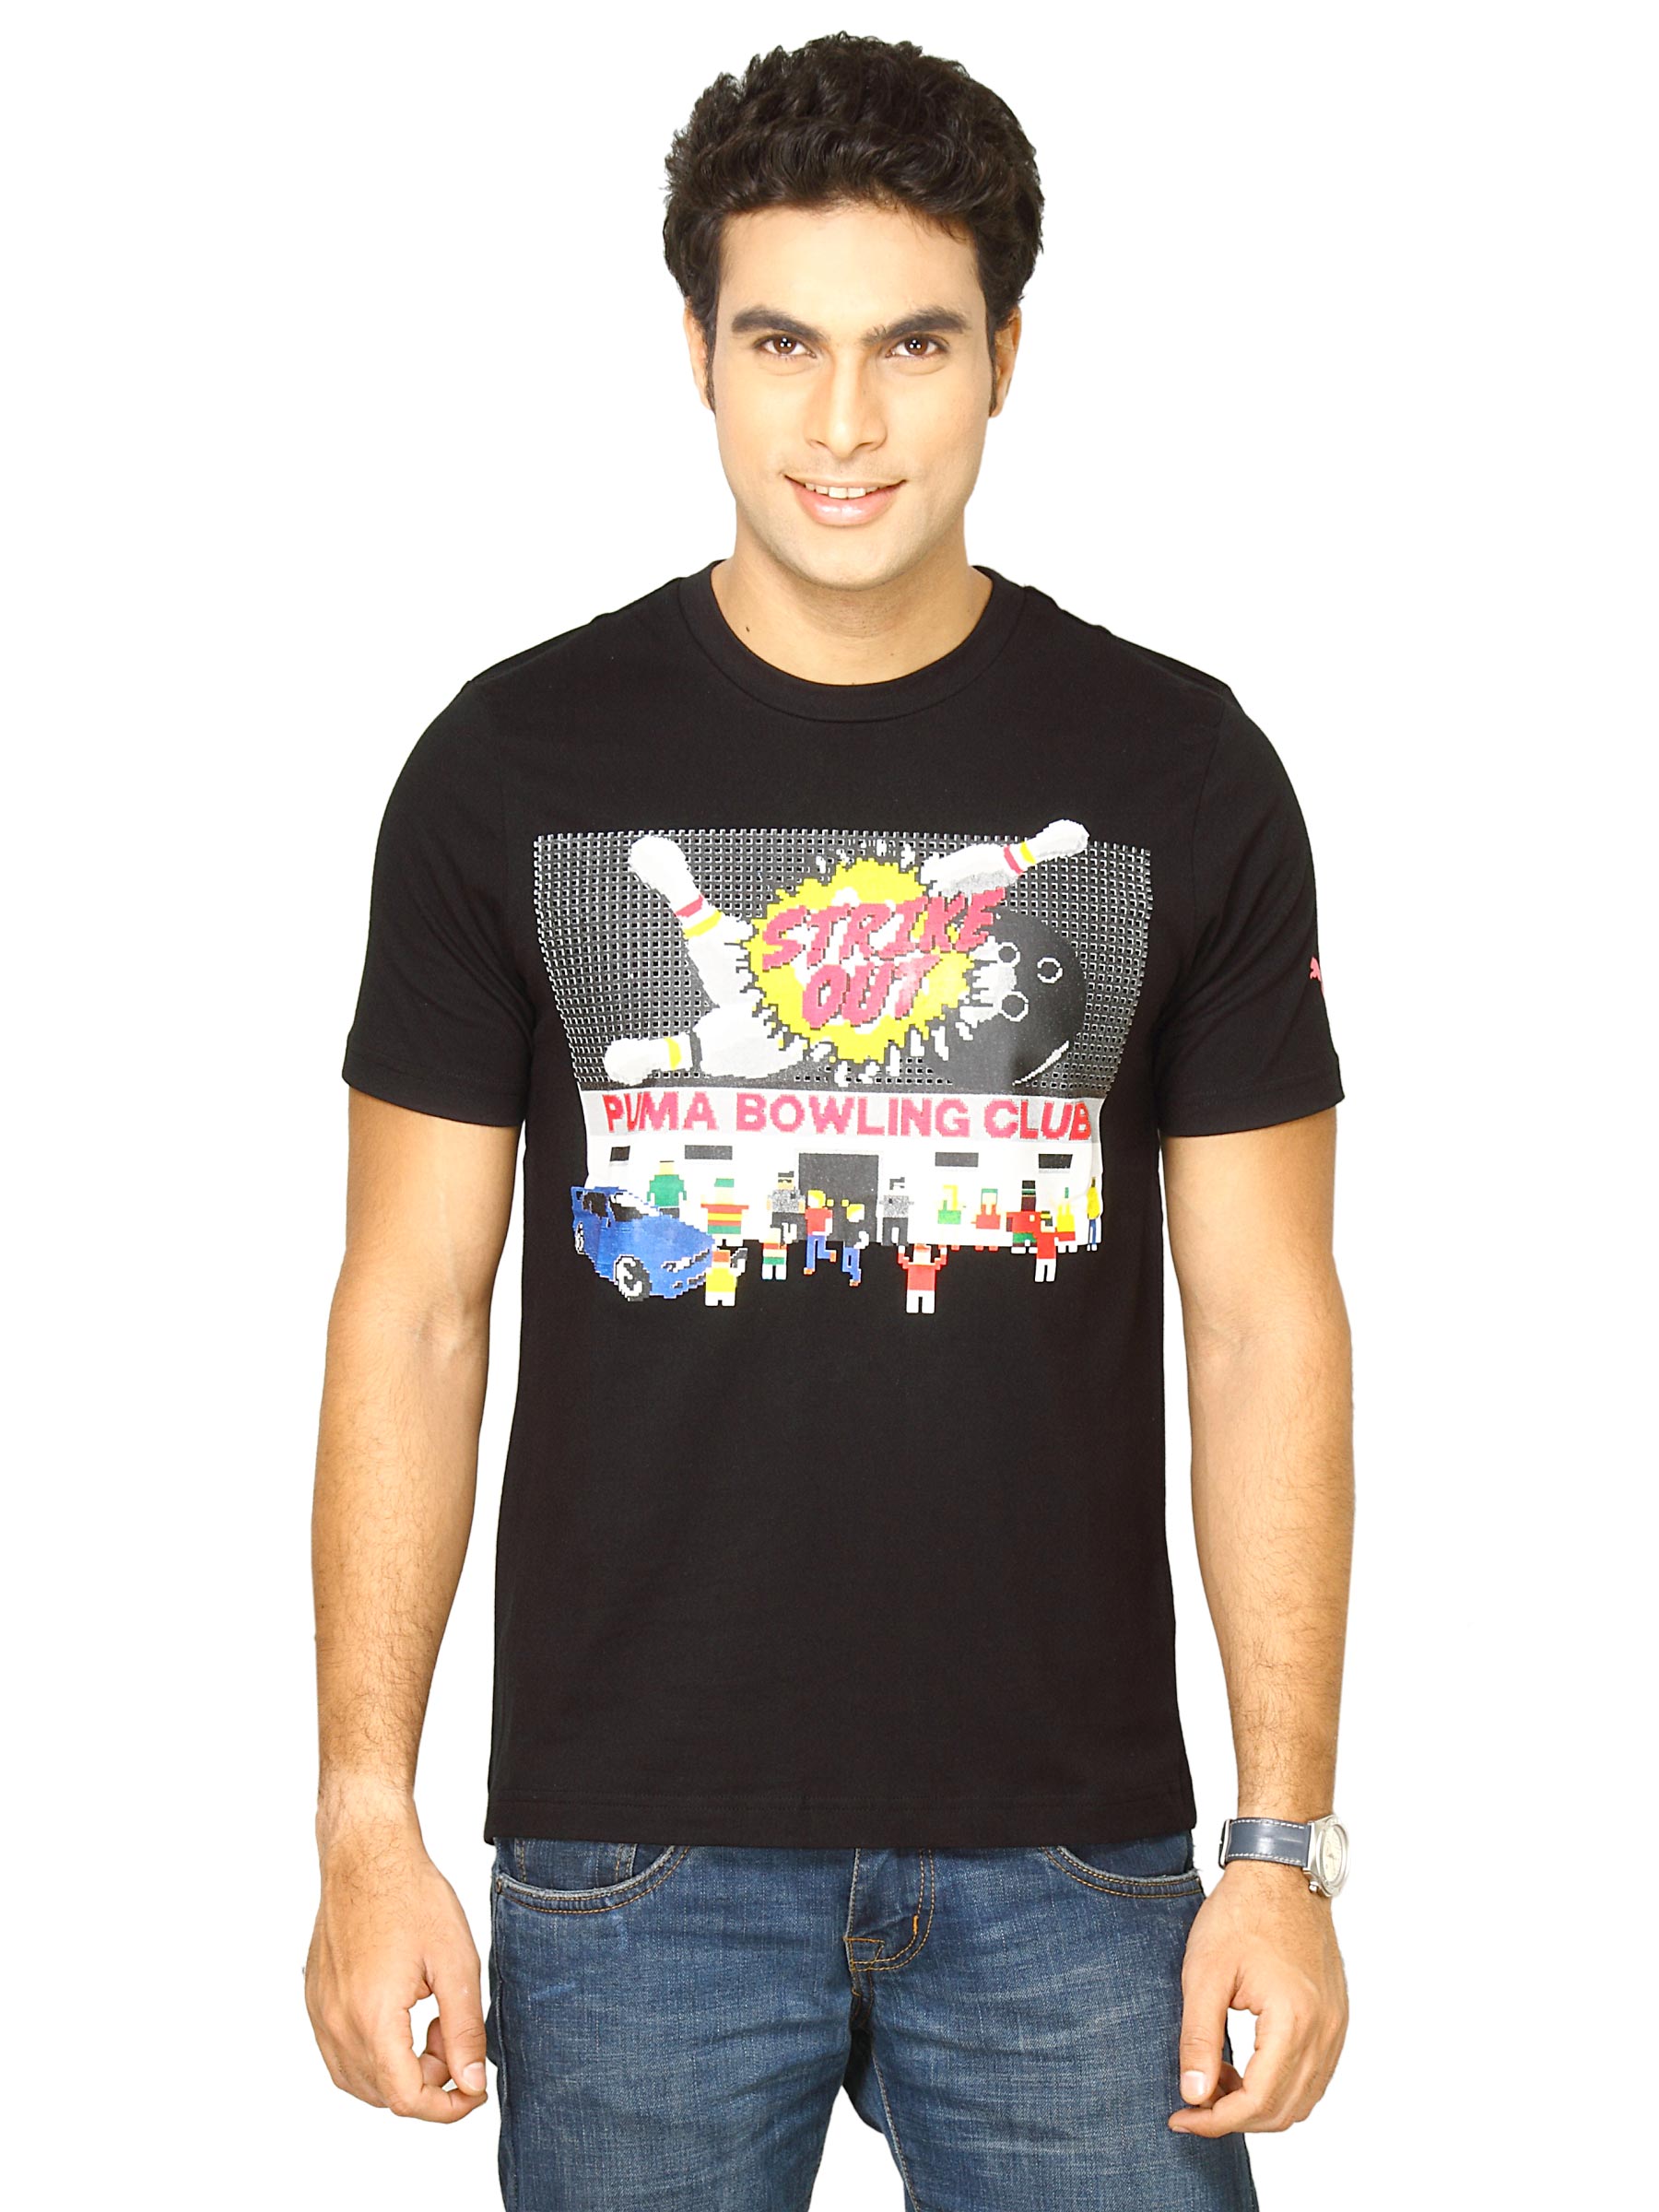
Puma Men Social Sport Black Tshirts
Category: Apparel / Topwear / Tshirts
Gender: Men
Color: Black
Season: Fall 2011
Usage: Casual